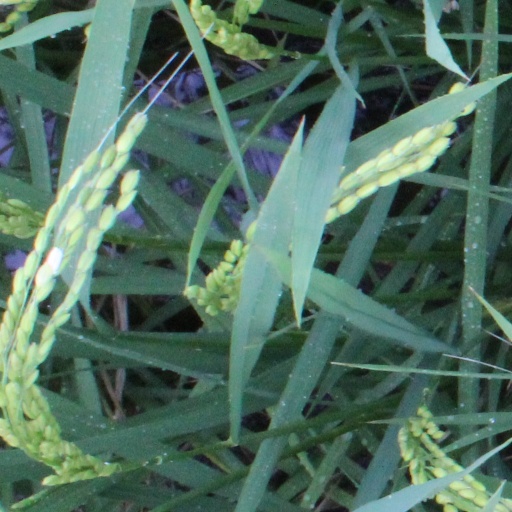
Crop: rice